Soil salinity control

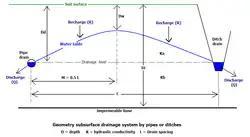
Parameters of a horizontal drainage system

Although the principles of the processes of salinization are fairly easy to understand, it is more difficult to explain why certain parts of the land suffer from the problems and other parts do not, or to predict accurately which part of the land will fall victim. The main reason for this is the variation of natural conditions in time and space, the usually uneven distribution of the irrigation water, and the seasonal or yearly changes of agricultural practices. Only in lands with undulating topography is the prediction simple: the depressional areas will degrade the most.